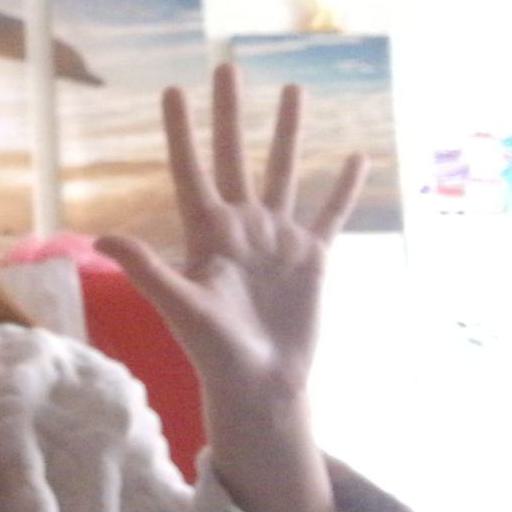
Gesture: palm